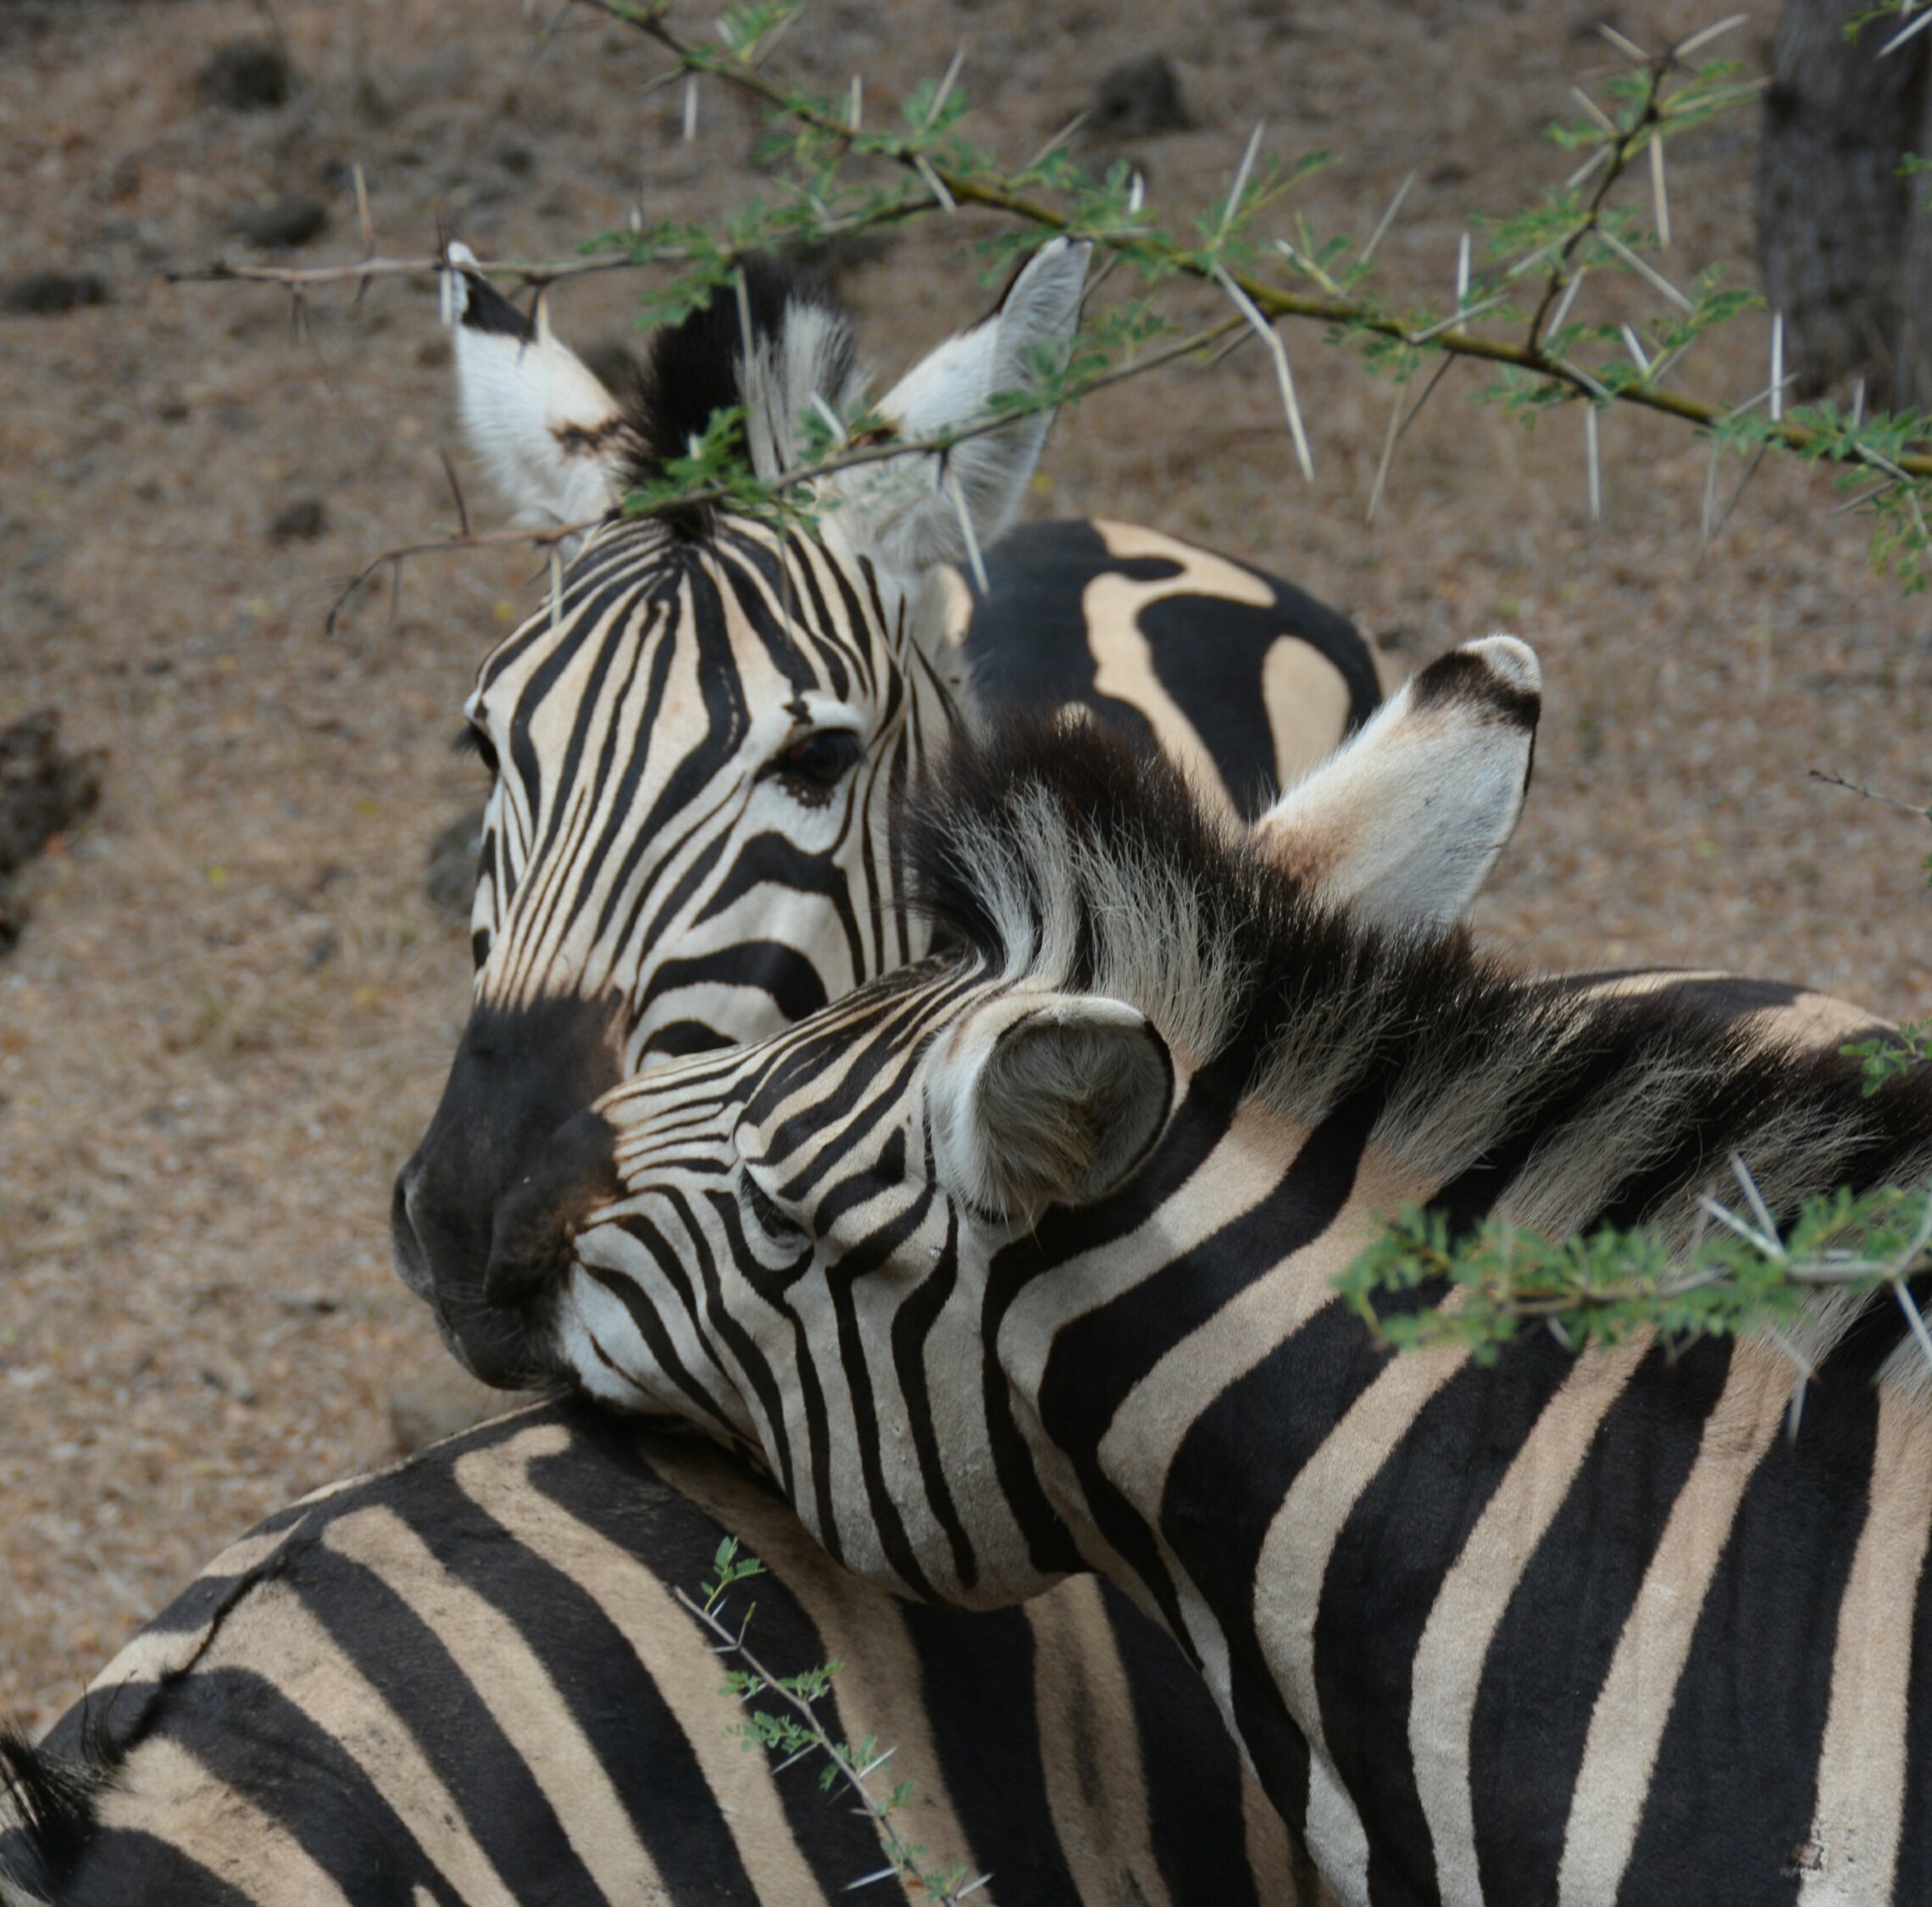
wildlife, zoo, park, mammal, fauna, zebra, safari, horse like mammal, casella